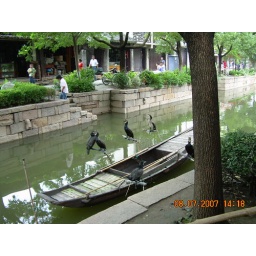
Suzhou old city, house by the river, birds on the boat with neck tied to catch fish